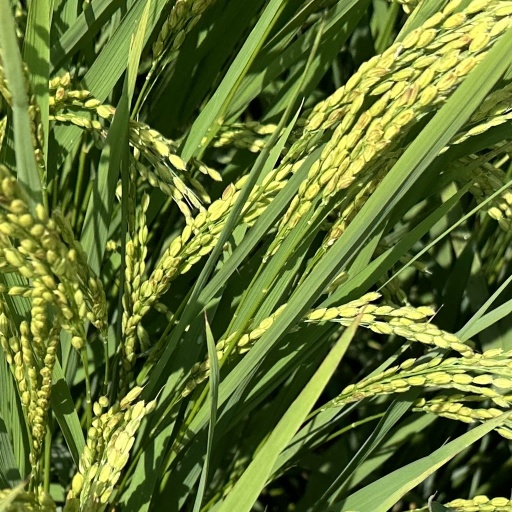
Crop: rice